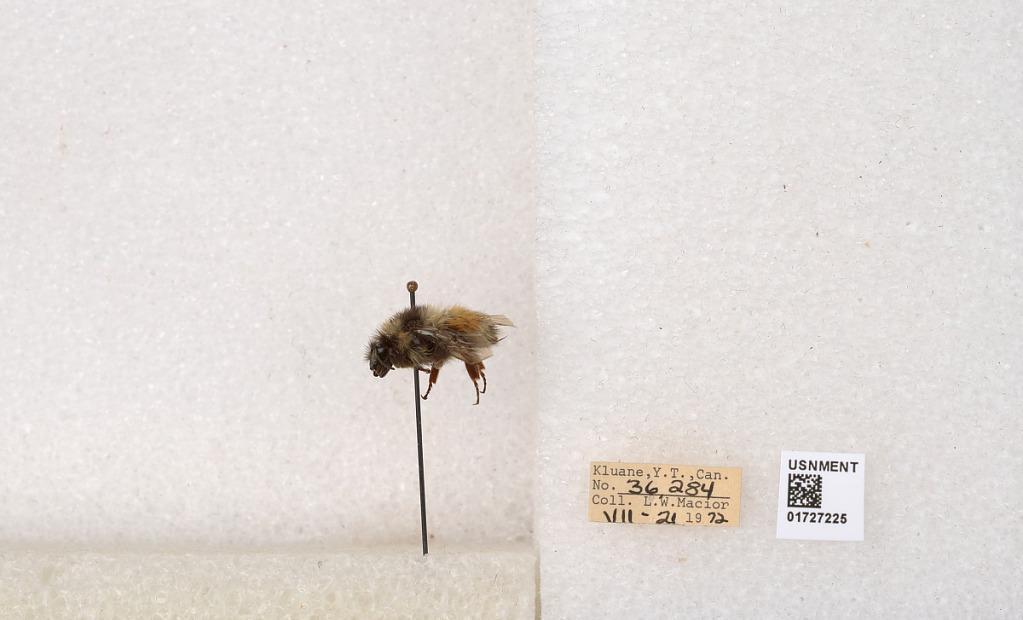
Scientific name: Bombus (Pyrobombus) sylvicola Kirby
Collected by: L. Macior
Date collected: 1972-7-21
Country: Canada
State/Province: Yukon Teritory
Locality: Kluane National Park and Reserve
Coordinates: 60.7493, -139.504